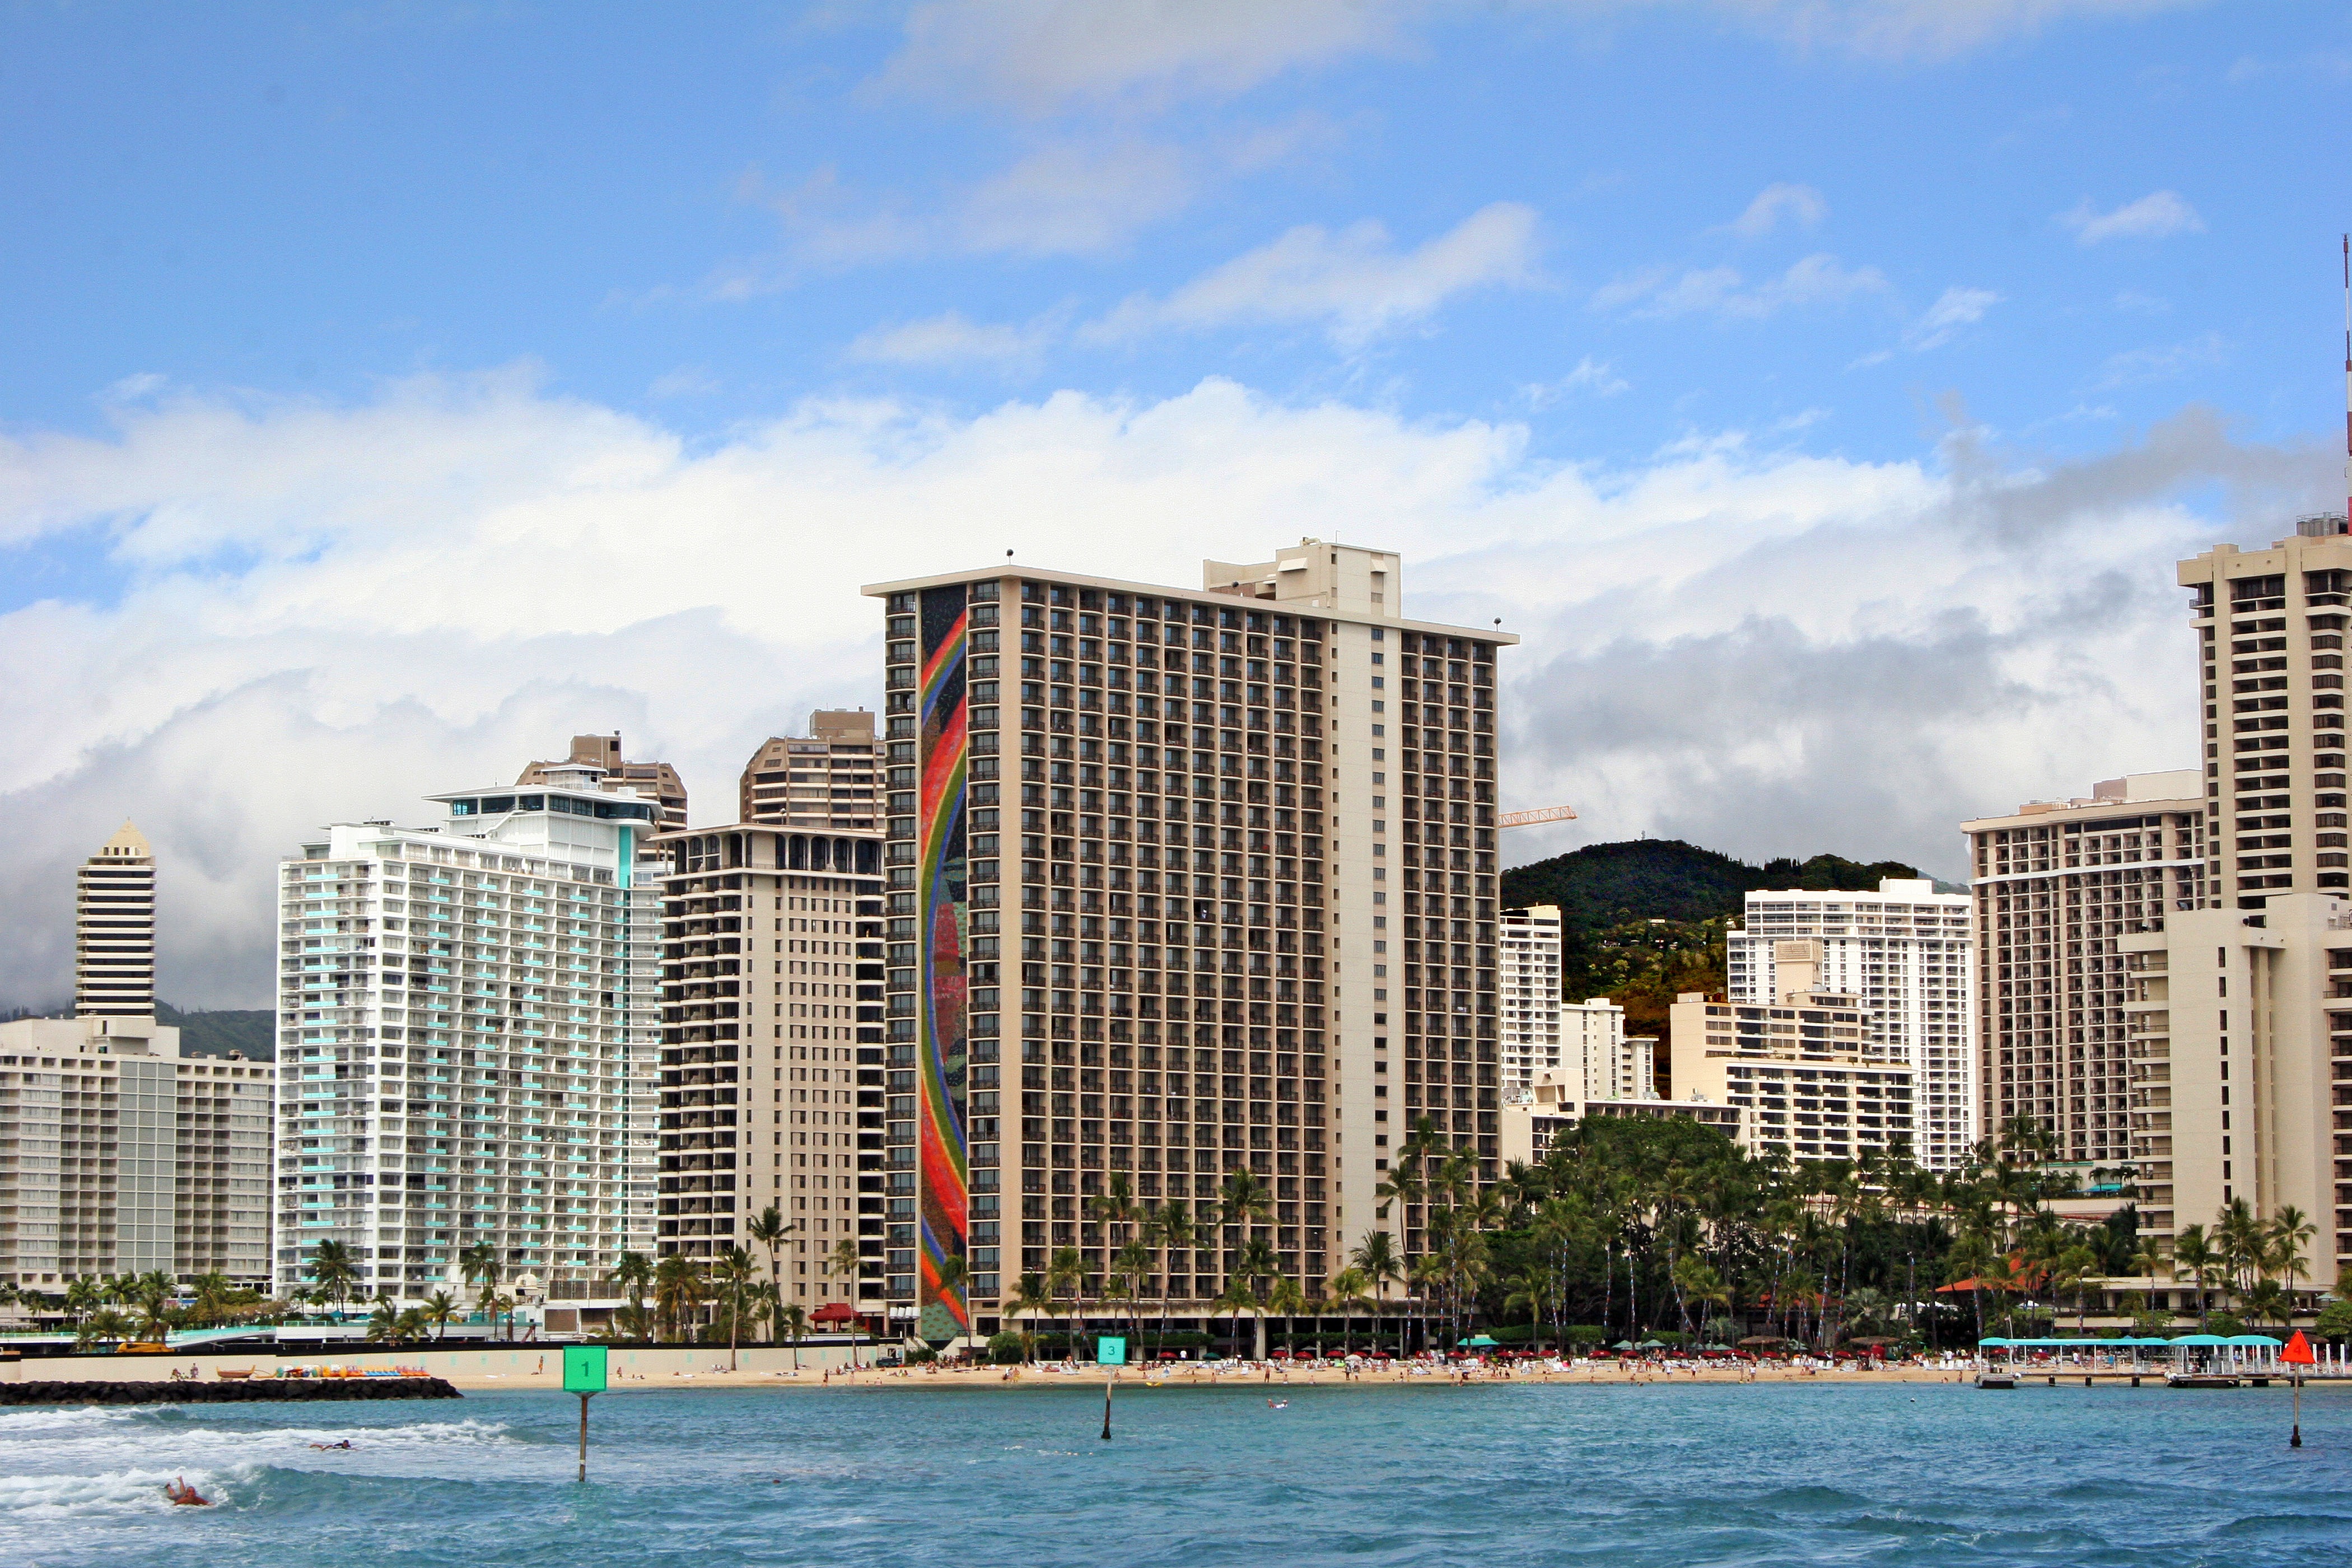
beach, sea, coast, water, ocean, dock, skyline, city, skyscraper, cityscape, downtown, vacation, travel, vehicle, tropical, bay, harbor, marina, hawaii, tower block, hotel, resort, hawaiian, waikiki, oahu, condominium, human settlement